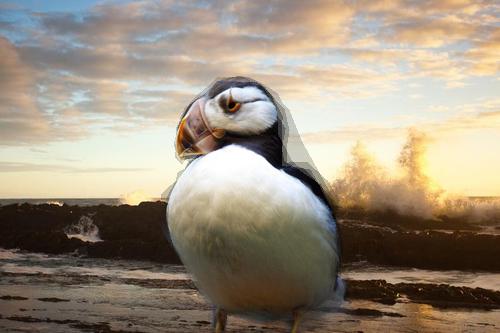
Bird species: Horned_Puffin
Bird type: waterbird
Background: water